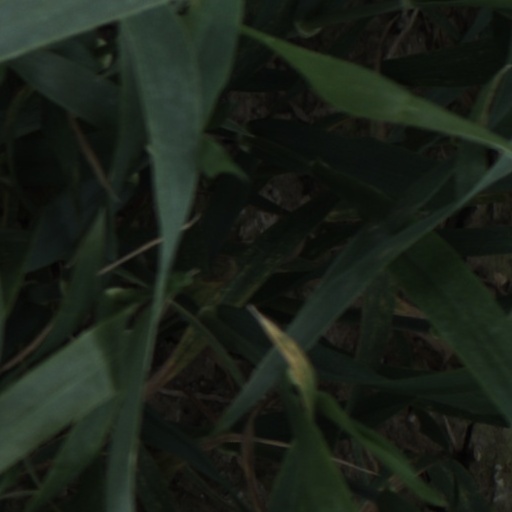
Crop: wheat